Johann Jakob Sulzer

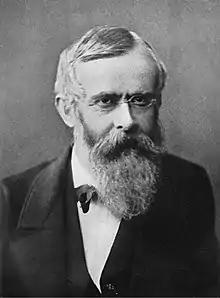
Portrait of Johann Jakob Sulzer

Johann Jakob Sulzer (23 December 1821 – 27 June 1897) was a Swiss politician, mayor of Winterthur (1858–1873) and President of the Swiss Council of States (1876).